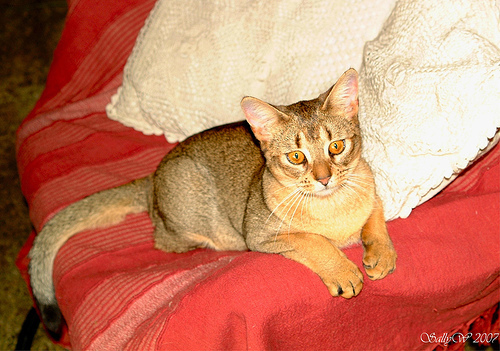
Breed: abyssinian